Îles des Saintes

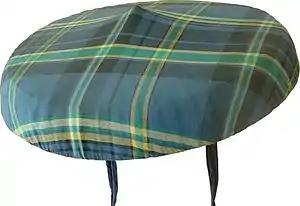
A "salako" (traditional hat)

Fishing was for a long time the main activity of "les Saintes" and is still an important employment sector. The local fishermen are respected throughout the Lesser Antilles for their bravery and their "hauls".